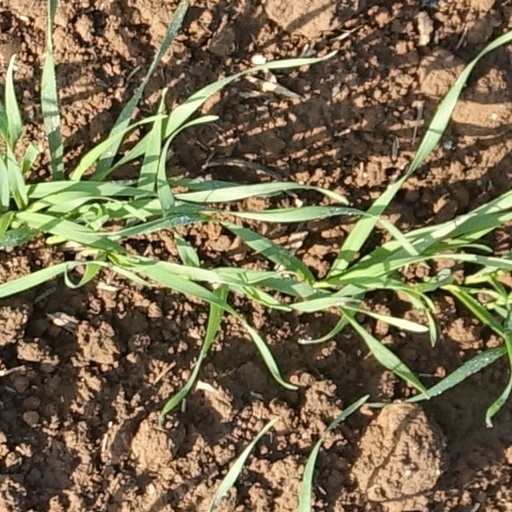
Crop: wheat